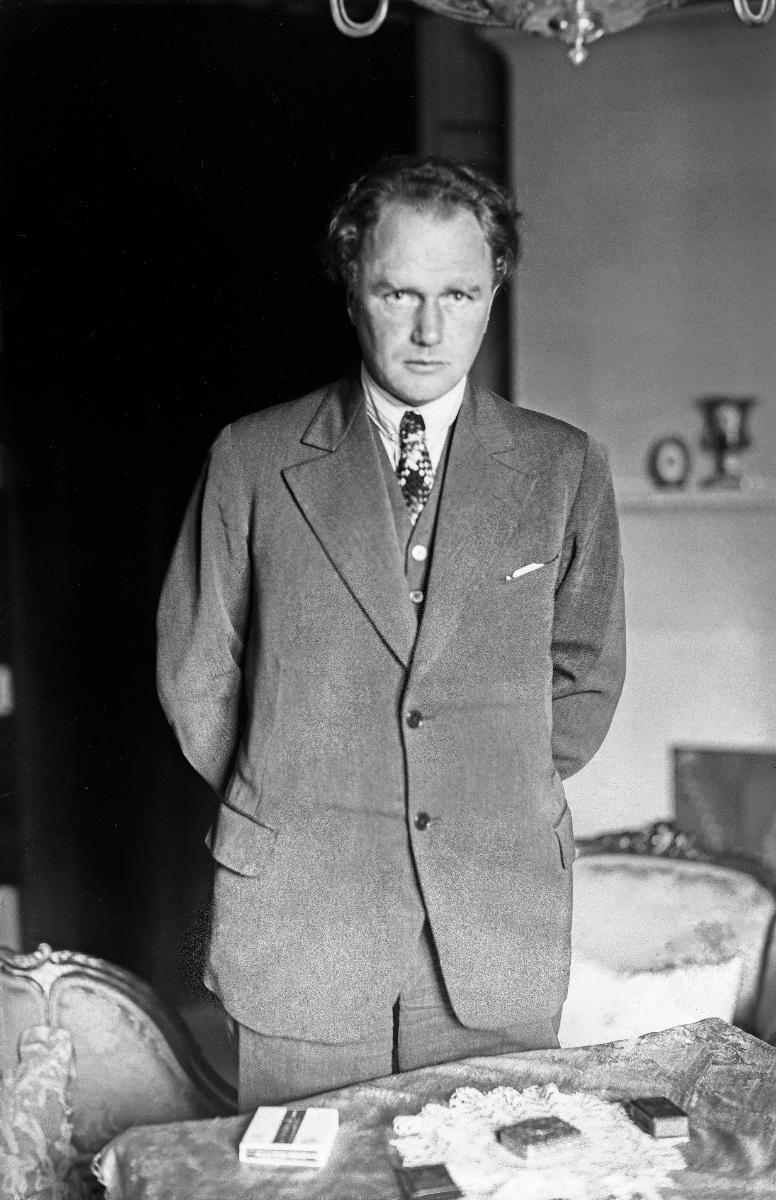
Kirjailija Jarl Hemmer
Författaren Jarl Hemmer; Author Jarl Hemmer
sisällön kuvaus: Suomenruotsalainen kirjailija Jarl Hemmer Helsingissä 19.10.1932. sisällön kuvaus: Finlandssvenska författaren Jarl Hemmer i Helsingfors 19.10.1932. content description: The Finnish-Swedish author Jarl Hemmer in Helsinki 19.10.1932.
Kuvaaja: Sundström, Hugo, kuvaaja
Vuosi: 1932
Paikka: Suomi, Uusimaa, Helsinki
Aiheet: henkilöt; kirjailijat; suomenruotsalaiset; suomenruotsalainen kirjallisuus; työpöydät; runoilijat; HBL; persons; authors; Swedish-speaking Finns; desks; poets; personer (individer); författare; finlandssvenskar; arbetsbord; litteratur; personer; diktare; finlandssvensk litteratur; skrivbord; literature; Finnish Swedish literature; desk; Swedish speaking Finns; Finland Swedish